Geometric analysis

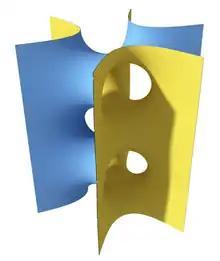
Saddle tower minimal surface. Minimal surfaces are among the objects of study in geometric analysis.

Geometric analysis is a mathematical discipline where tools from differential equations, especially elliptic partial differential equations (PDEs), are used to establish new results in differential geometry and differential topology. The use of linear elliptic PDEs dates at least as far back as Hodge theory. More recently, it refers largely